Chilean Primera División

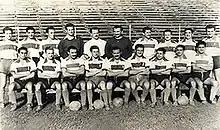
Universidad Católica 1949.

In 1937, the Santiago Professional Football Association was founded - it would be renamed the Central Football Association (ACF), becoming the first association to operate independently of the amateur sector. The 1937 championship was the debut season for Santiago Wanderers, the first team to compete from outside the capital, however, it had to play all its matches in Santiago and as a guest, which meant that no points were credited to it in the standings. The tournament was finally won by Colo-Colo, who under its number one star went undefeated.